Estonian Guides Association

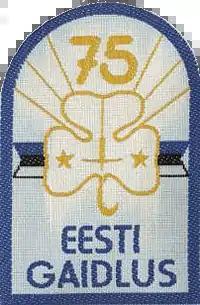
Anniversary badge of Estonian Girl Guides

Guiding in Estonia started in 1919, when the first Guide unit was formed in Tallinn. As elsewhere, the forerunner of Estonian Guiding was the Scout movement, and the first Guide units came into being as part of Scout units. The first independent district was formed in Tallinn in March 1920. In 1921, independent districts were formed in Tartu and Valga.